A New Beginning (The Walking Dead)

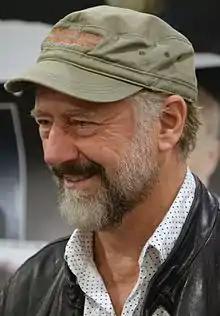
Xander Berkeley made his final regular appearance as Gregory in this episode.

"A New Beginning" represents the first episode of several changes to the series. It is the first episode with Angela Kang as the showrunner, taking over for Scott M. Gimple who was transitioning to his role as overseer of "The Walking Dead" franchise for AMC. It also represents the last season for Andrew Lincoln as Rick Grimes, who had announced his departure from the show earlier in 2018. To facilitate this, several elements of "A New Beginning" are designed to accommodate Lincoln's departure.